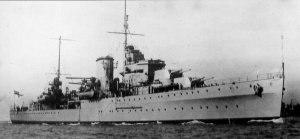
Le HMS Ajax, croiseur britannique durant la Seconde Guerre mondiale
Le HMS Ajax est un croiseur léger de classe Leander de la Royal Navy qui sert durant la Seconde Guerre mondiale. Il s'illustre lors de la bataille du Rio de la Plata, la bataille de Crète, la bataille de Malte et comme navire d'escorte pour les renforts de la bataille de Tobrouk. Il soutient également le débarquement sur Gold Beach en Normandie le 6 juin 1944, en canonnant la batterie de Longues-sur-Mer. Il est le 6ᵉ bâtiment de la Royal Navy à porter ce nom.
La classe Leander est une classe de croiseurs légers construits pour la Royal Navy au début des années 1930, ils servent durant la Seconde Guerre mondiale. Trois navires servent dans la Royal Australian Navy durant ce conflit.
La bataille du Rio de la Plata, le 13 décembre 1939 fut la première bataille navale importante de la Seconde Guerre mondiale. Elle eut lieu sur le Río de la Plata, un estuaire situé entre l'Argentine et l'Uruguay. La bataille fut la conclusion de la chasse entamée par les Anglais de la Home Fleet à l'encontre du cuirassé de poche allemand l'Admiral Graf Spee, et se termina par le sabordage du cuirassé. La visibilité de l'évènement, qui se passa sous les yeux de la population uruguayenne, ainsi que les décisions du commandant allemand furent la cause de nombreuses réactions et débats.